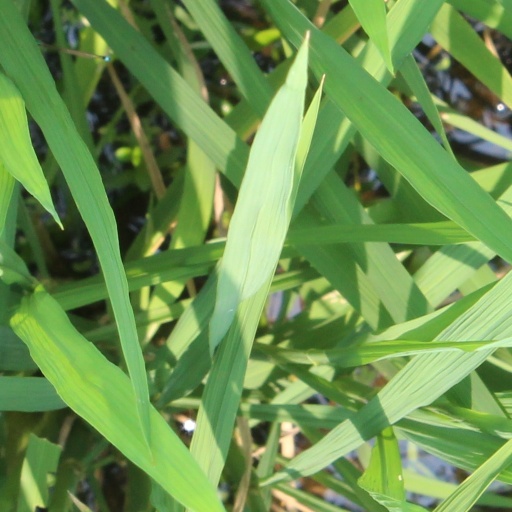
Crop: rice